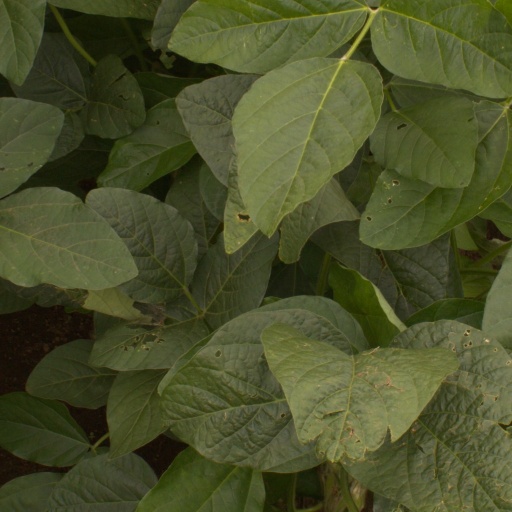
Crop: soybean